Nissan Bluebird

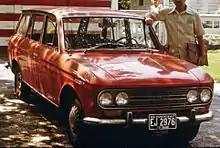
1967 Datsun 1600 Wagon (US)

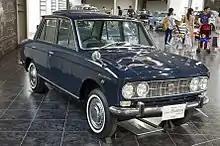
Datsun Bluebird 411

Initially, only a four-door sedan and five-door station wagon were in the range, but a two-door was added in September 1964. The two-door SS was launched in February 1965. The 410 and 411 were also available in a deluxe version (DP410 and DP411). A "Fancy Deluxe" version was also available in the home market. A DP411 SSS was entered in motor sport by the Datsun factory in South Africa and was used as test car for Nissan Japan. A Datsun DP411 SSS was also entered in the 1964 Monte Carlo rally, where it was driven by a South African, Ewold van Bergen.